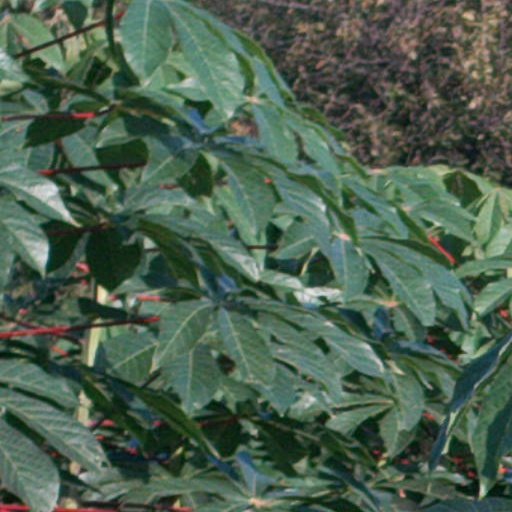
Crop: cassava